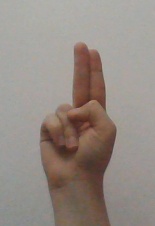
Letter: taa